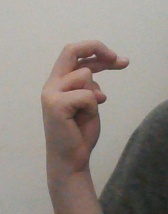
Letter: zay